Saint-Saphorin-sur-Morges

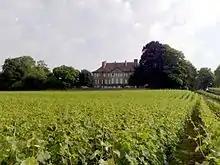
Mestral Castle.

Mestral Castle is listed as a Swiss heritage site of national significance. The entire village of Saint-Saphorin-sur-Morges is part of the Inventory of Swiss Heritage Sites.